Kommune 1

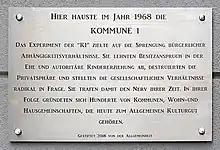
A memorial plaque at Kaiser-Friedrich-Straße 54A in Berlin-Charlottenburg.

Kommune 1 or K1 was a politically motivated commune in Germany. It was created on 12 January 1967, in West Berlin and finally dissolved in November 1969. Kommune 1 developed from the extraparliamentary opposition of the German student movement of the 1960s. It was intended as a counter-model against the small middle-class family, as a reaction against a society that the commune thought was very conservative.